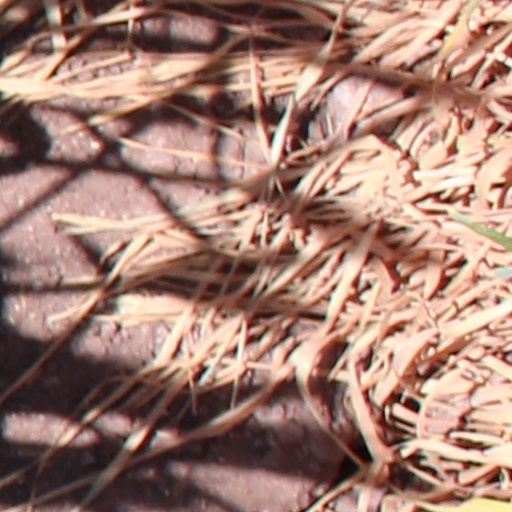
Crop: wheat